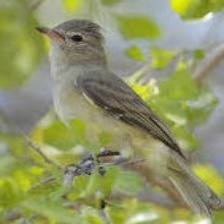
Species: NORTHERN BEARDLESS TYRANNULET
Scientific name: CAMPTOSTOMA IMBERBE